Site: brandenburg
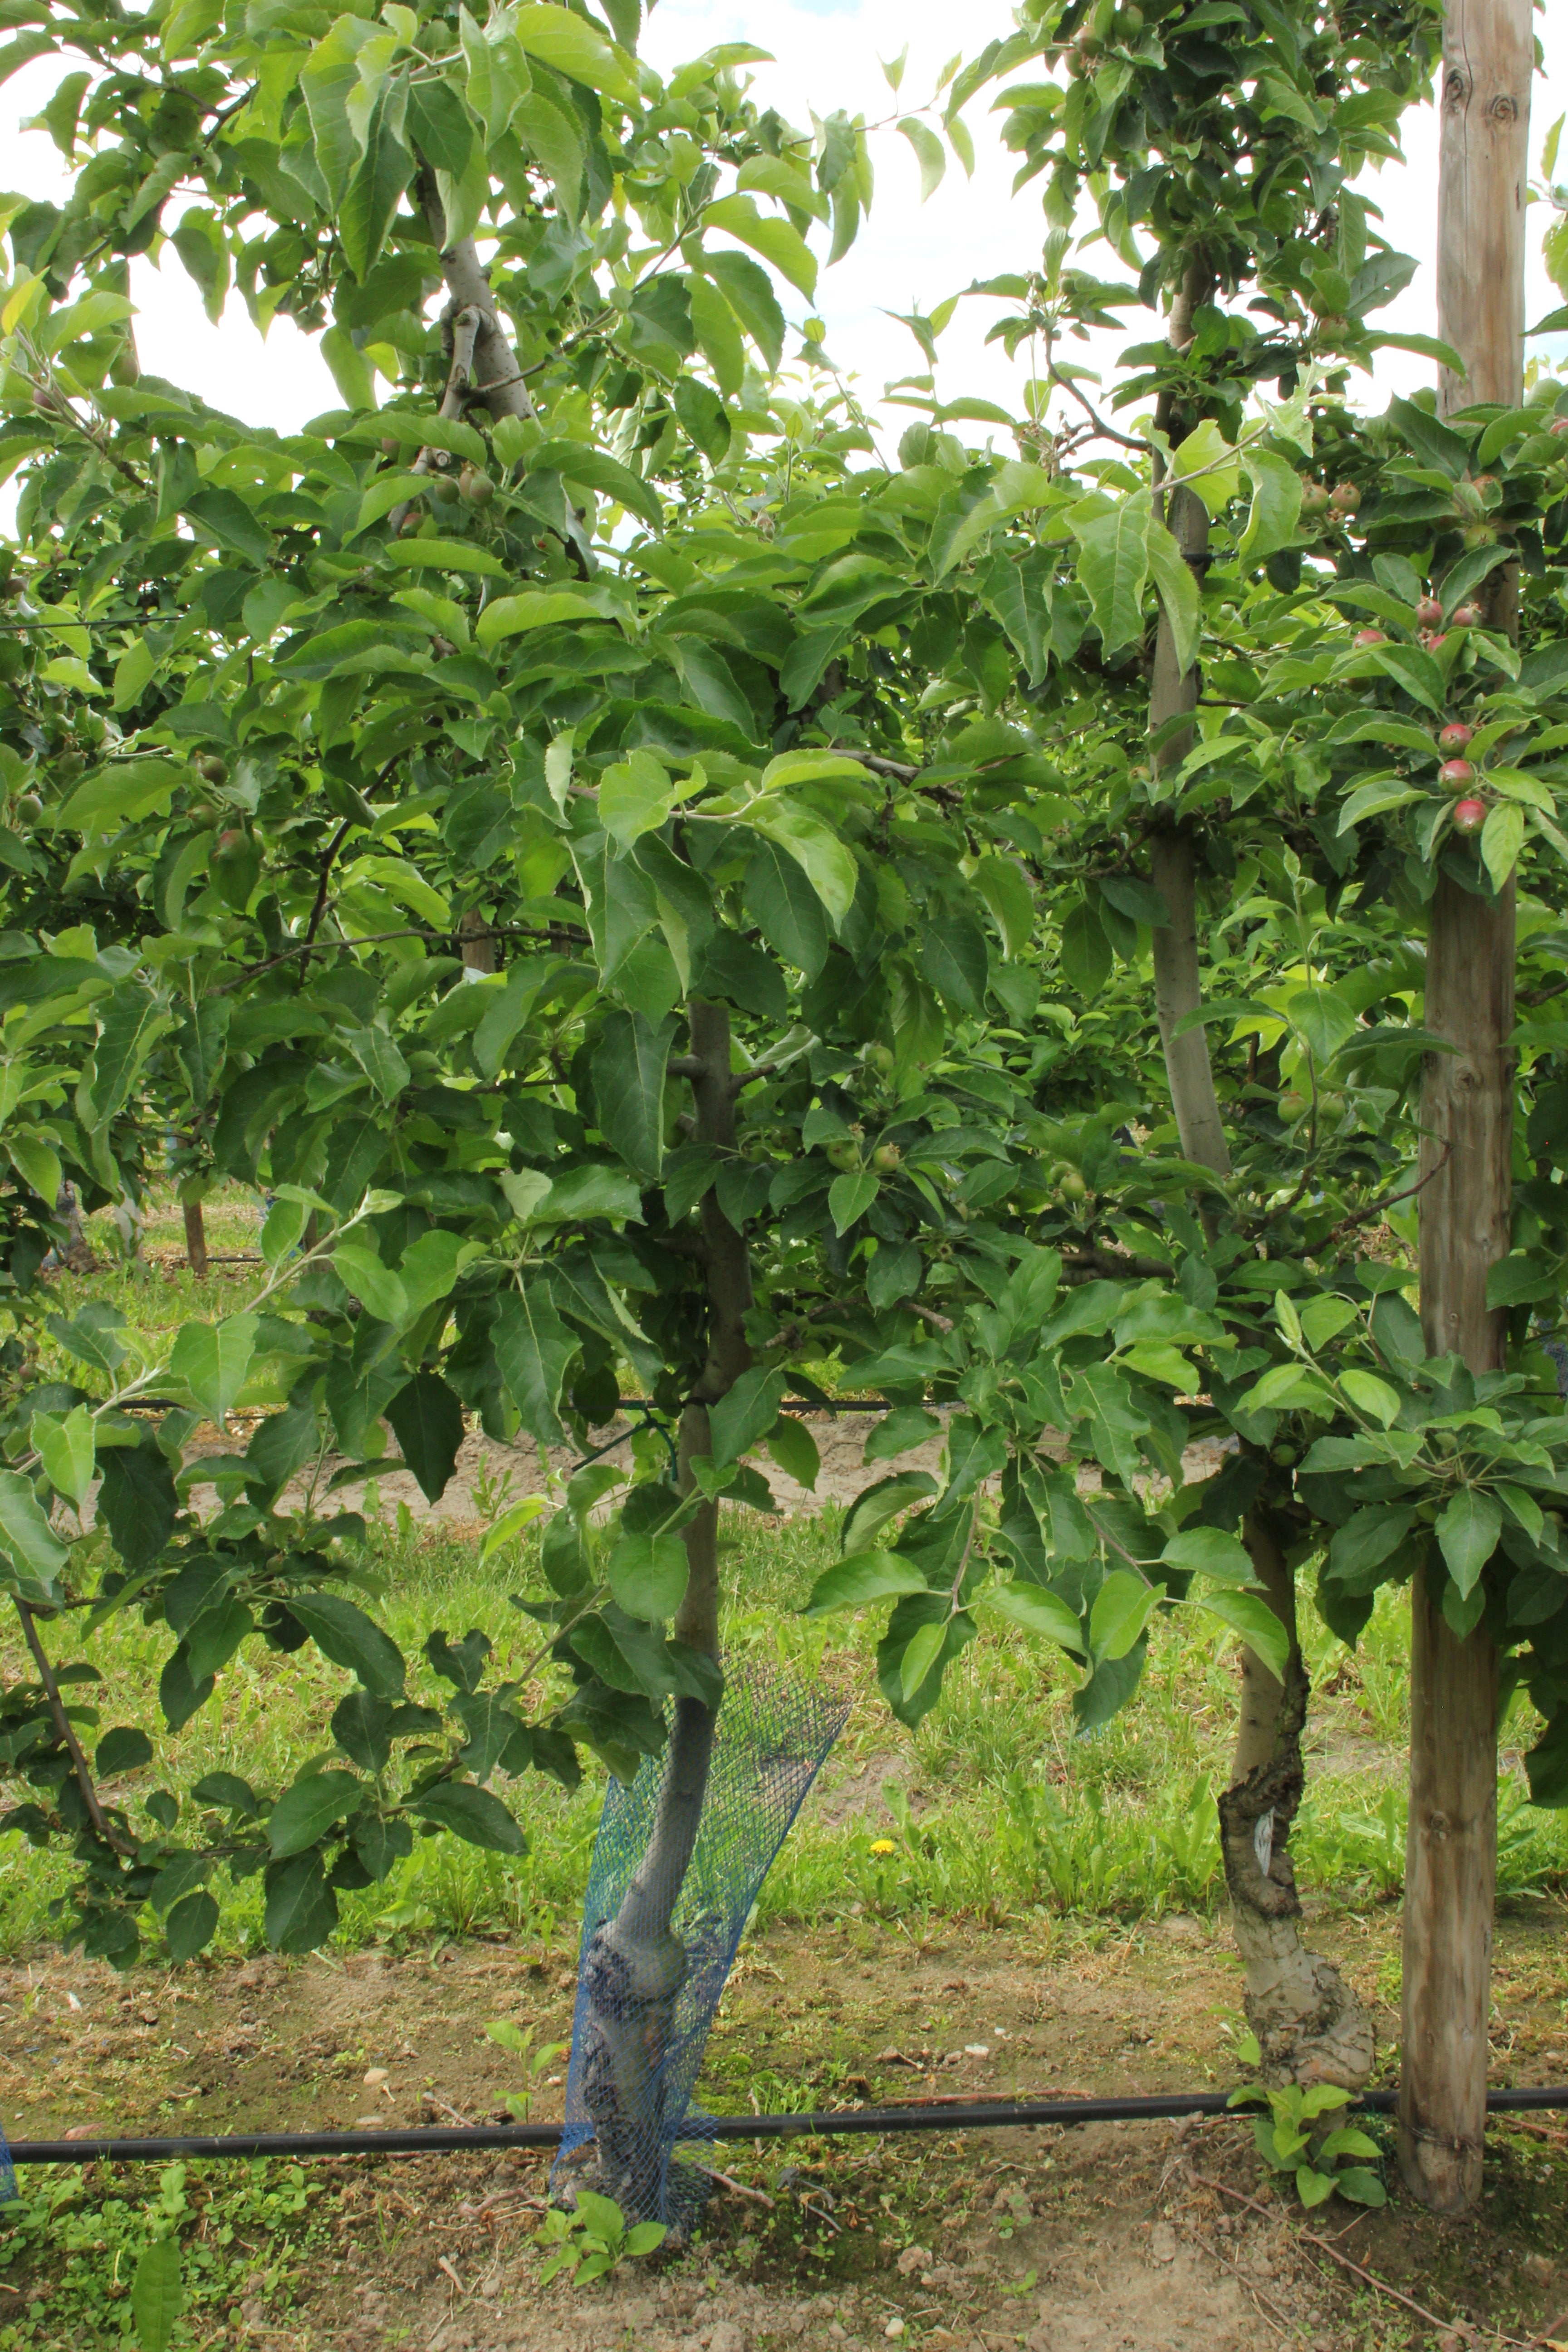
Growth stage (BBCH 72): Development of fruit